Sebastián Montoya

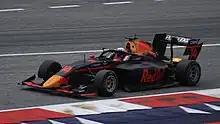
Montoya driving the Dallara F3 2019 during the 2023 Spielberg Formula 3 round.

At the start of 2022 Montoya made his debut in the Formula Regional Asian Championship with Mumbai Falcons India Racing. After scoring pole position for the first race, Montoya scored his first car racing win of his career in a lights-to-flag victory. Montoya took his second win during the third round at the Dubai Autodrome, also from pole position. He was ultimately unable to finish the season, but ended the championship in 7th place with 92 points.